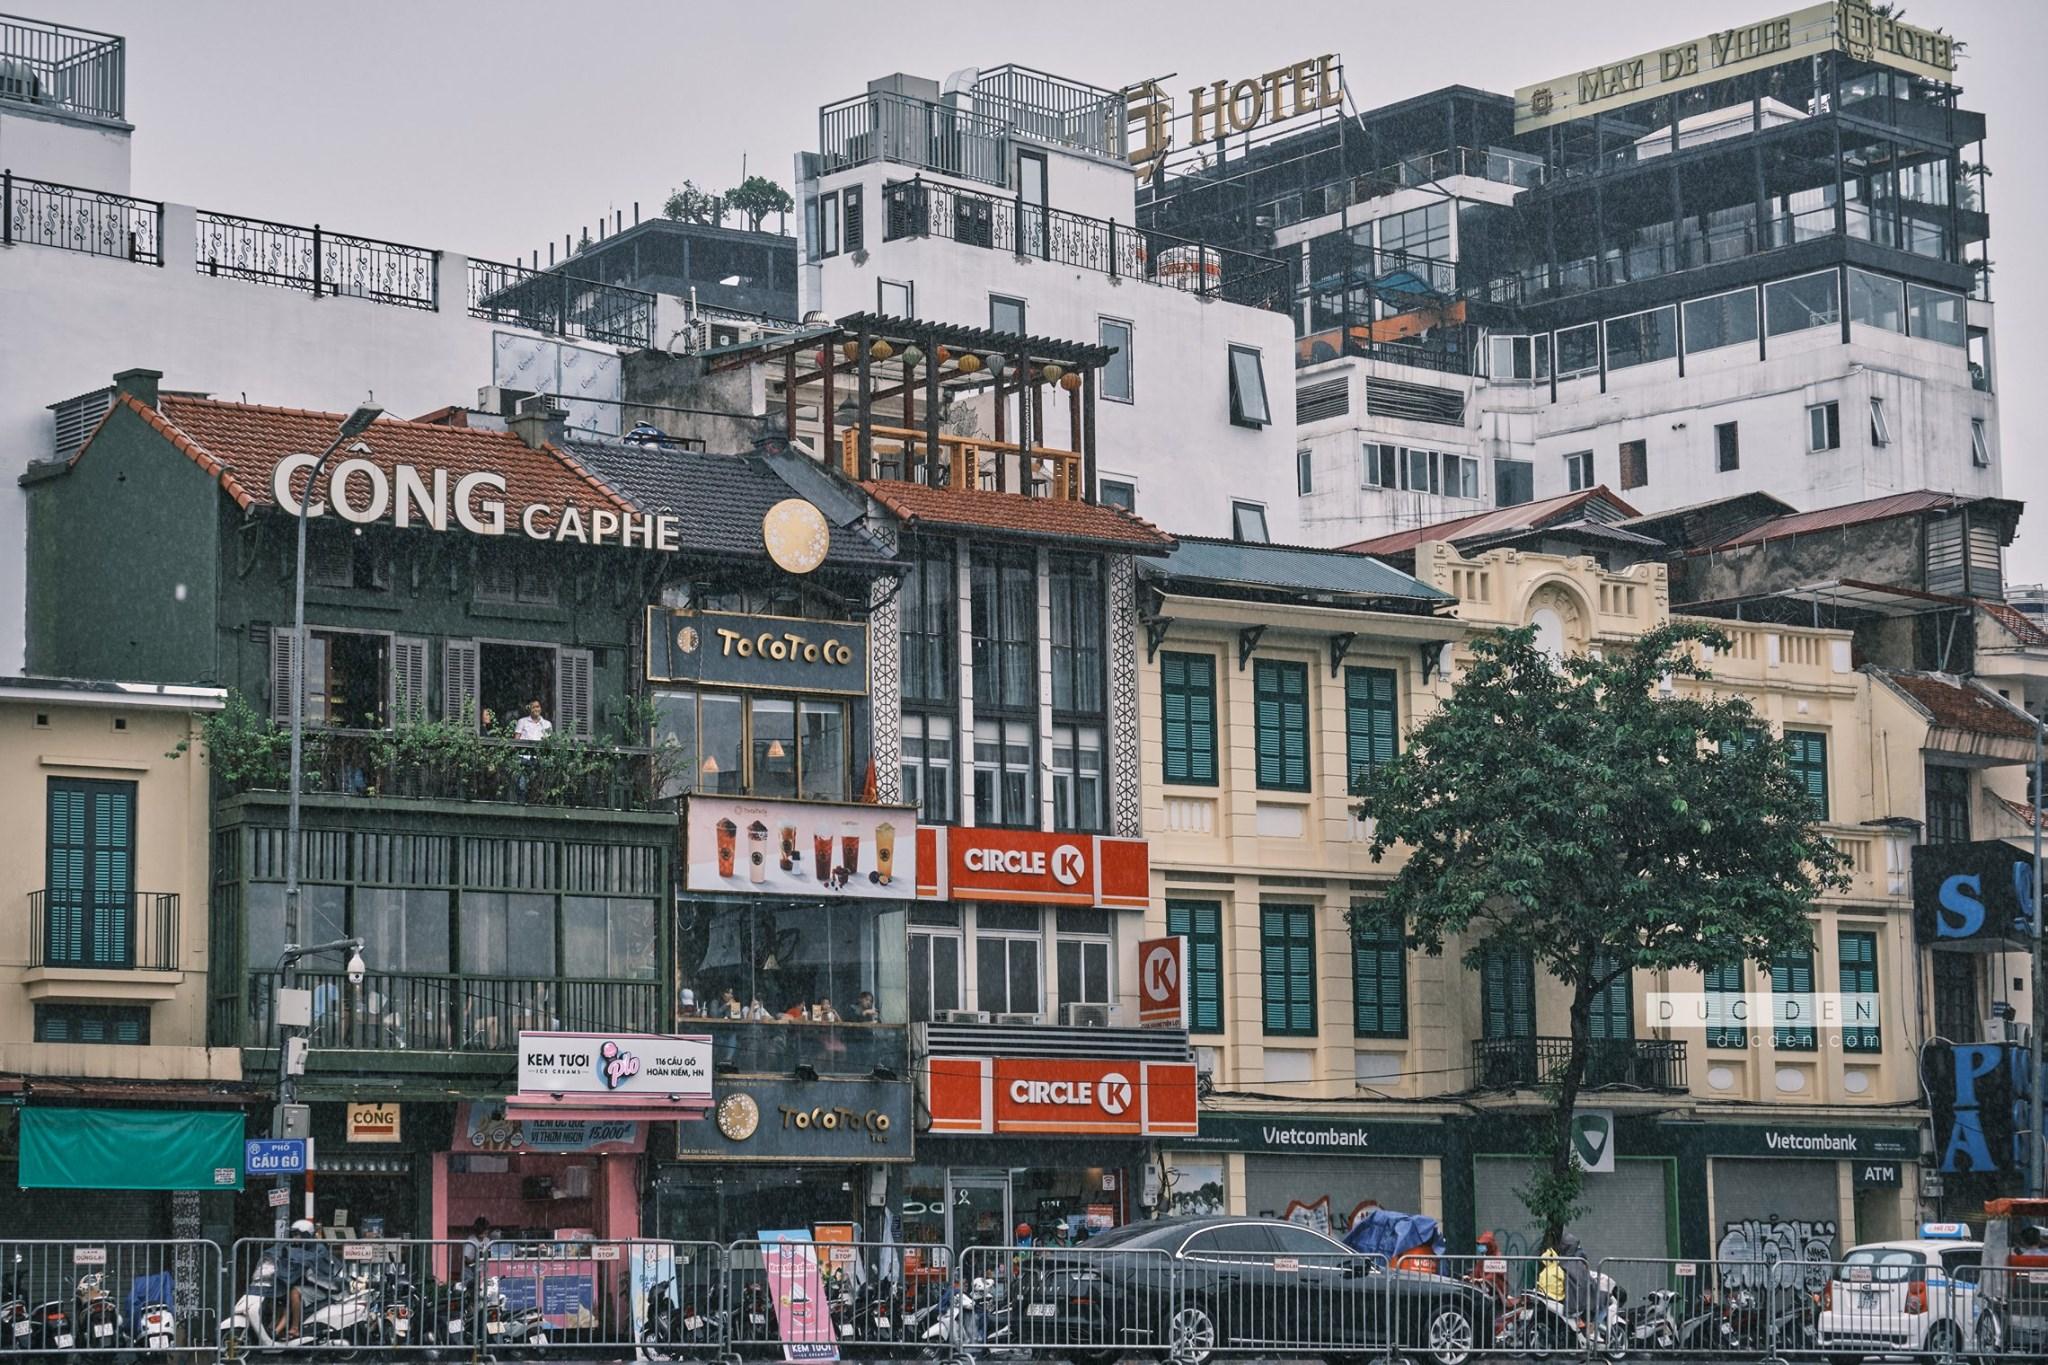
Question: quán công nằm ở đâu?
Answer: nằm bên trái quán tocotoco